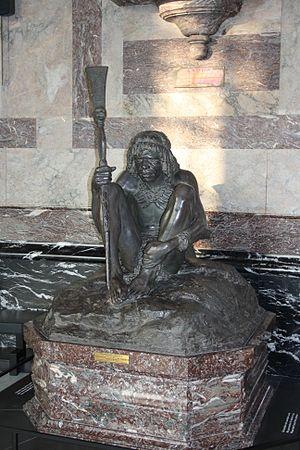
Sculpture Le Chef de Tribu de Herbert Ward dans le hall du Musée royal de l'Afrique centrale à Tervuren en Belgique.
Herbert Ward, né le 11 janvier 1863 à Londres et mort le 5 août 1919 à Neuilly-sur-Seine, est un sculpteur africaniste, illustrateur et explorateur anglais.